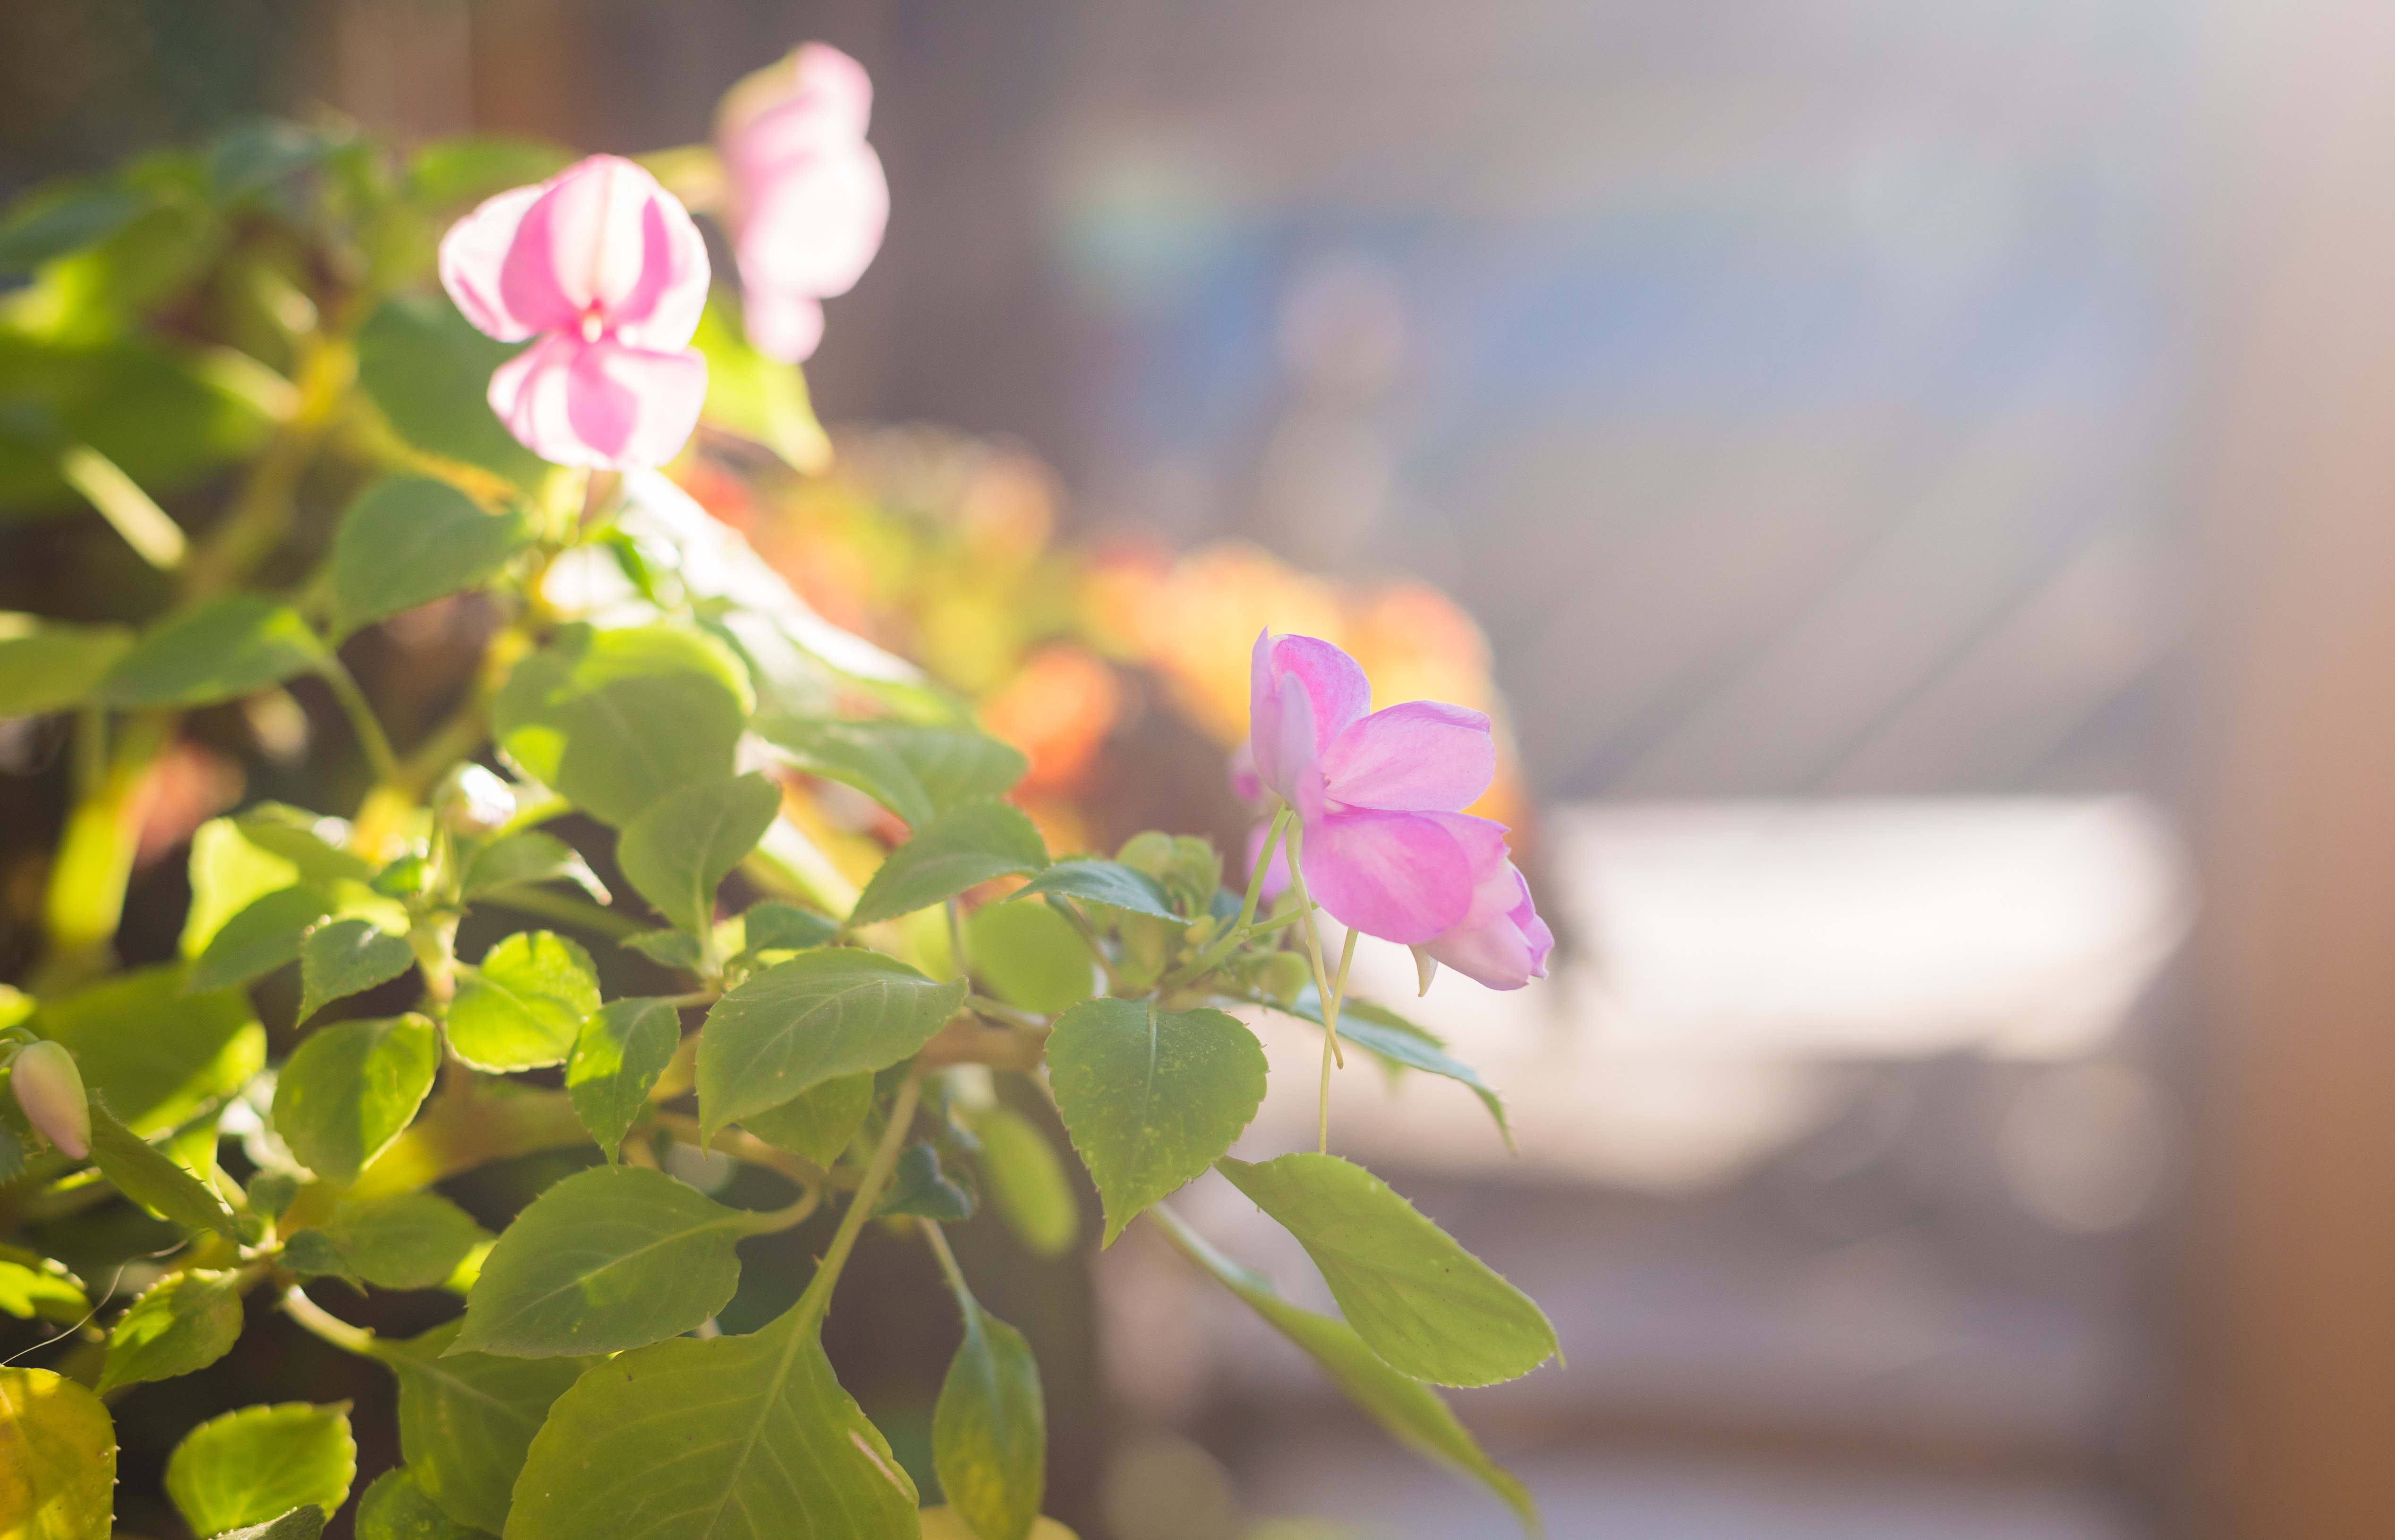
flower, flora, plant, pink, leaf, spring, blossom, close up, petal, branch, rose family, morning, sunlight, bud, plant stem, macro photography, flowering plant, wildflower, sky